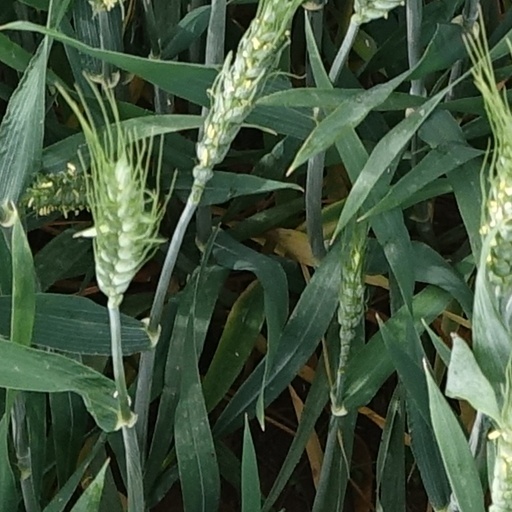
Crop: wheat